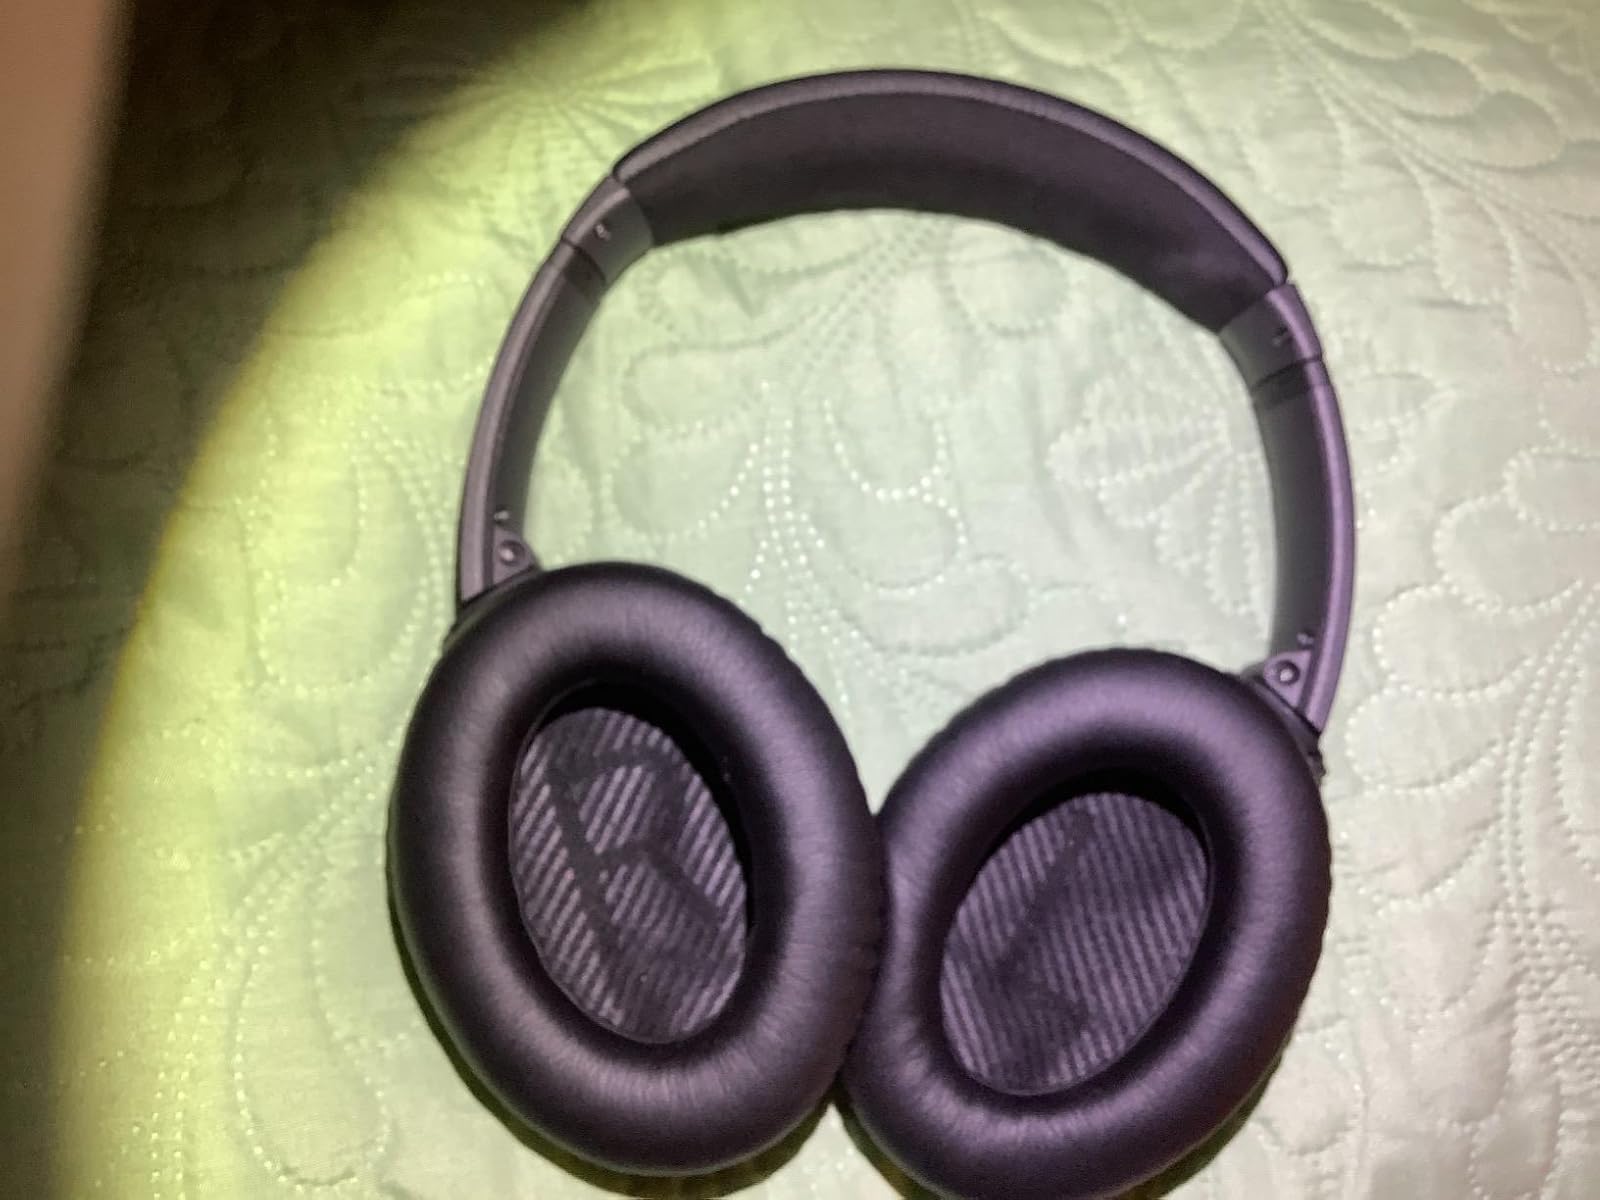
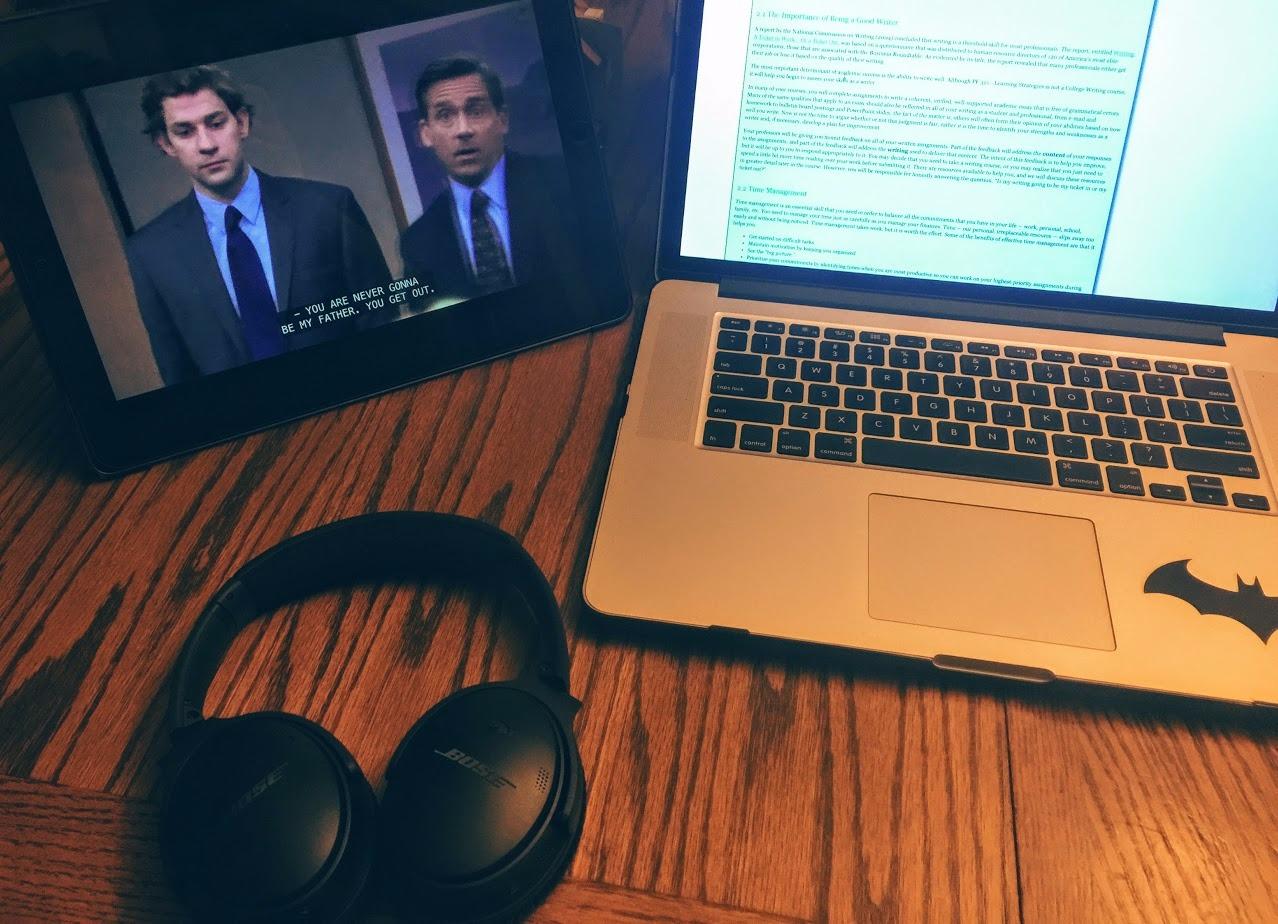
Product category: headphones
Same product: yes